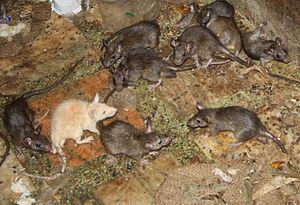
Au cours de l'histoire, ces rongeurs sont fréquemment confondus et partagent bien souvent un même aspect culturel. Depuis la Préhistoire, les « rats » et les « souris » ont toujours accompagné l'Homme. De ce fait, ce sont des animaux qui occupent une très forte symbolique et qui sont fortement présents dans les domaines folkloriques et artistiques. Dans certaines de ses fables, Jean de La Fontaine emploie aussi bien le terme de rat que celui de souris pour désigner le même animal. Impossible alors de savoir auquel des deux rongeurs le poète fait référence. De même, si la Batrachomyomachia attribuée à Homère est traduite par « La Bataille des grenouilles et des rats » elle est traduite dans d'autres langues par « La Bataille des grenouilles et des souris » comme c'est le cas par exemple en anglais ou encore en espagnol. Dans les fables d'Ésope, le problème est le même. On retrouve également cette assimilation en Asie. Ainsi Mûshika, la monture du dieu Ganesh peut être un rat comme elle peut être une souris et dans l'astrologie chinoise, le premier signe du zodiaque est le rat mais il est parfois désigné sous le nom de souris.
Le temple de Karni Mata est un temple hindouiste situé à Deshnoke, au Rajasthan dans le Nord-Ouest de l'Inde. Il est dédié à la sage Karni Mata.